Stop of the Exchequer

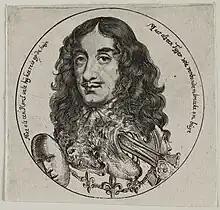
1672 portrait of Charles II

Under Charles II the state finances were in such a grievous condition that the Crown found itself no longer able to honour its debts.